Unakkaga Ellam Unakkaga

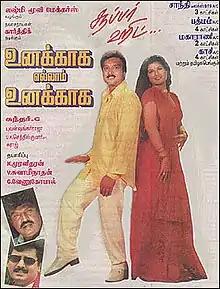
Poster

Unakkaga Ellam Unakkaga is a 1999 Indian Tamil-language romantic comedy film written and directed by Sundar C, starring Karthik and Rambha in the lead roles with Goundamani, Vivek, Vinu Chakravarthy, Anju among others in supporting roles. The film, scored by Yuvan Shankar Raja and filmed by U. K. Senthil Kumar, was released on 24 September 1999. It was a major success at the box office. The film was remade in Telugu as "Maa Pelliki Randi" (2001).